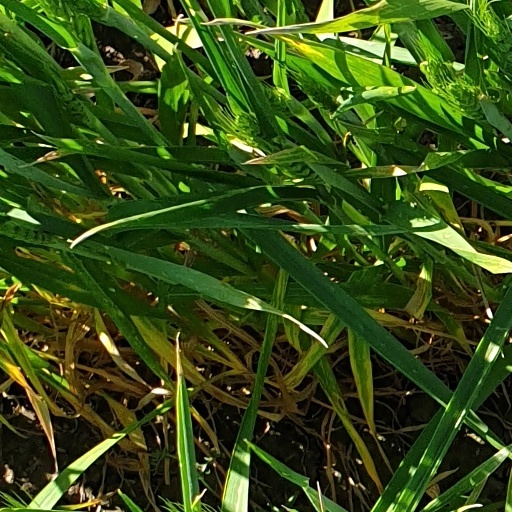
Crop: wheat